Lee Hae-in (figure skater)

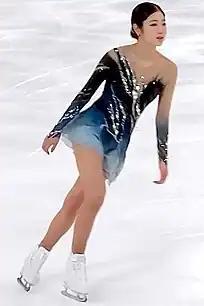
Lee Hae-in warms up before the women's short program at 2022 Skate America

Lee began the season with two Challenger events, winning the bronze medal at the 2022 CS Nepela Memorial before finishing fourth at the 2022 CS Finlandia Trophy. On the Grand Prix, she finished fourth at both of her Grand Prix events, the 2022 Skate America and 2022 Grand Prix de France. Lee revealed after the second of these that she had been ill during the Grand Prix, impacting her stamina and performance. At the 2023 South Korean Championships, Lee won the bronze medal, earning championship assignments for the second half of the season.